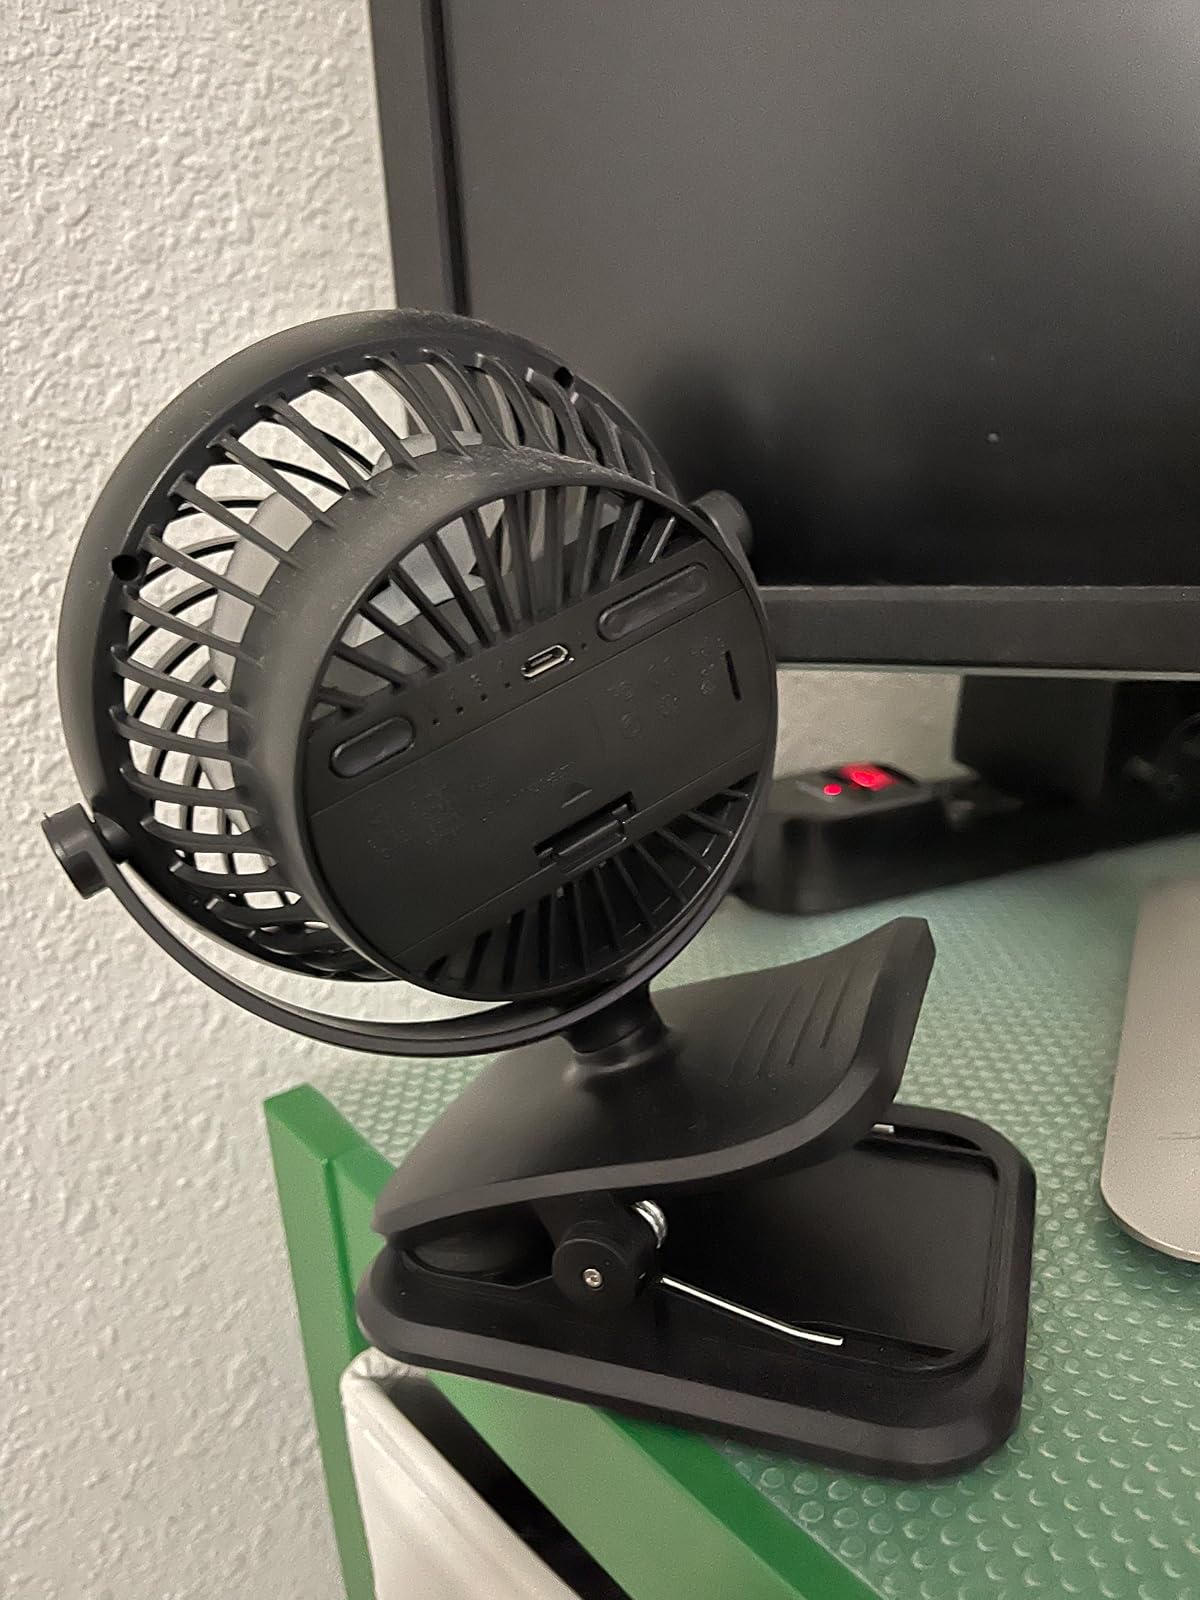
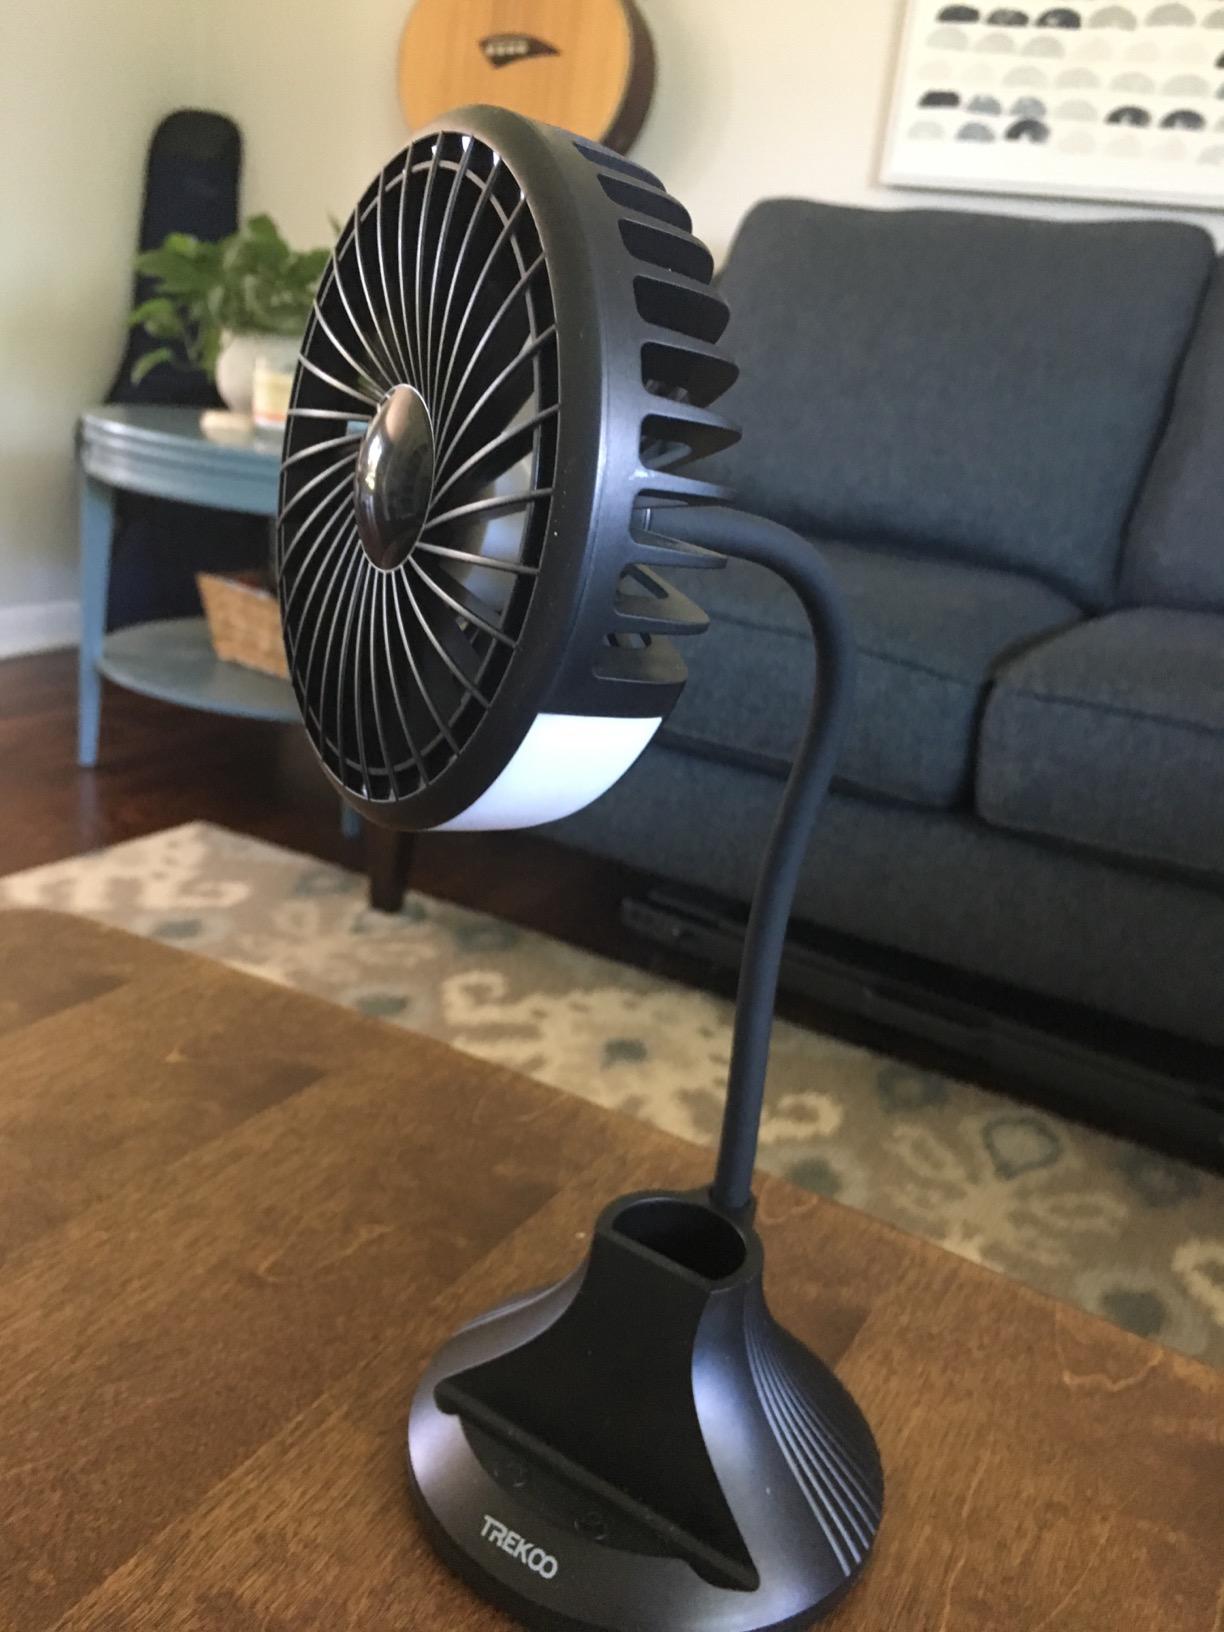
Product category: fan
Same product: no